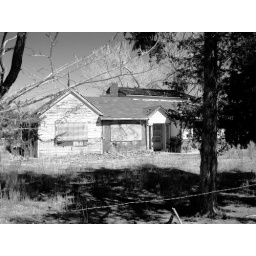
This was down the street a ways from my Aunt and Uncles house in Carson City, Nevada.